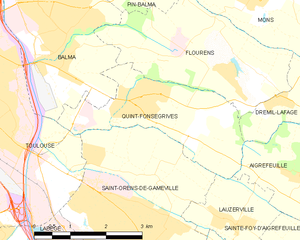
Quint-Fonsegrives est une commune française située dans le département de la Haute-Garonne, en région Occitanie.